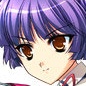
Portrait style: Anime Portrait